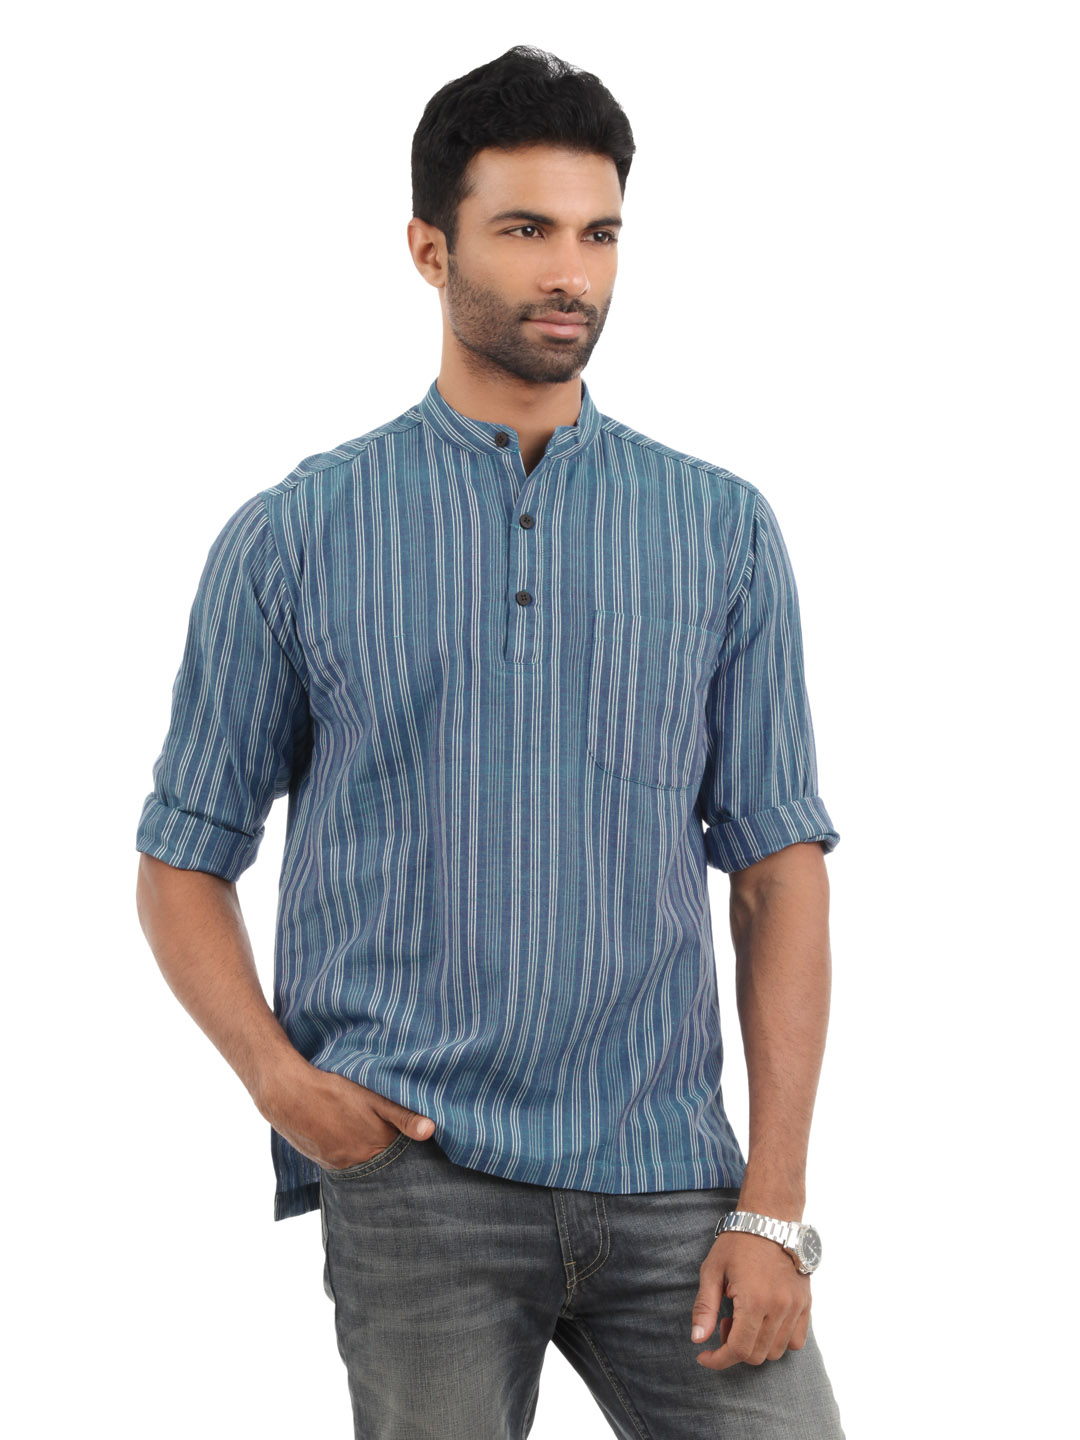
Fabindia Men Blue Kurta
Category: Apparel / Topwear / Kurtas
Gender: Men
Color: Blue
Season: Summer 2012
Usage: Ethnic